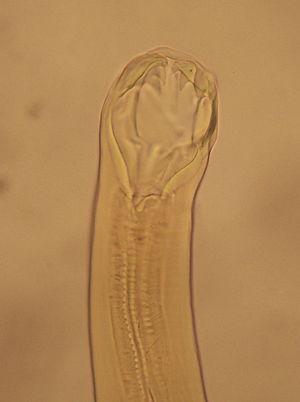
Ancylostoma duodenale est une espèce de nématodes.